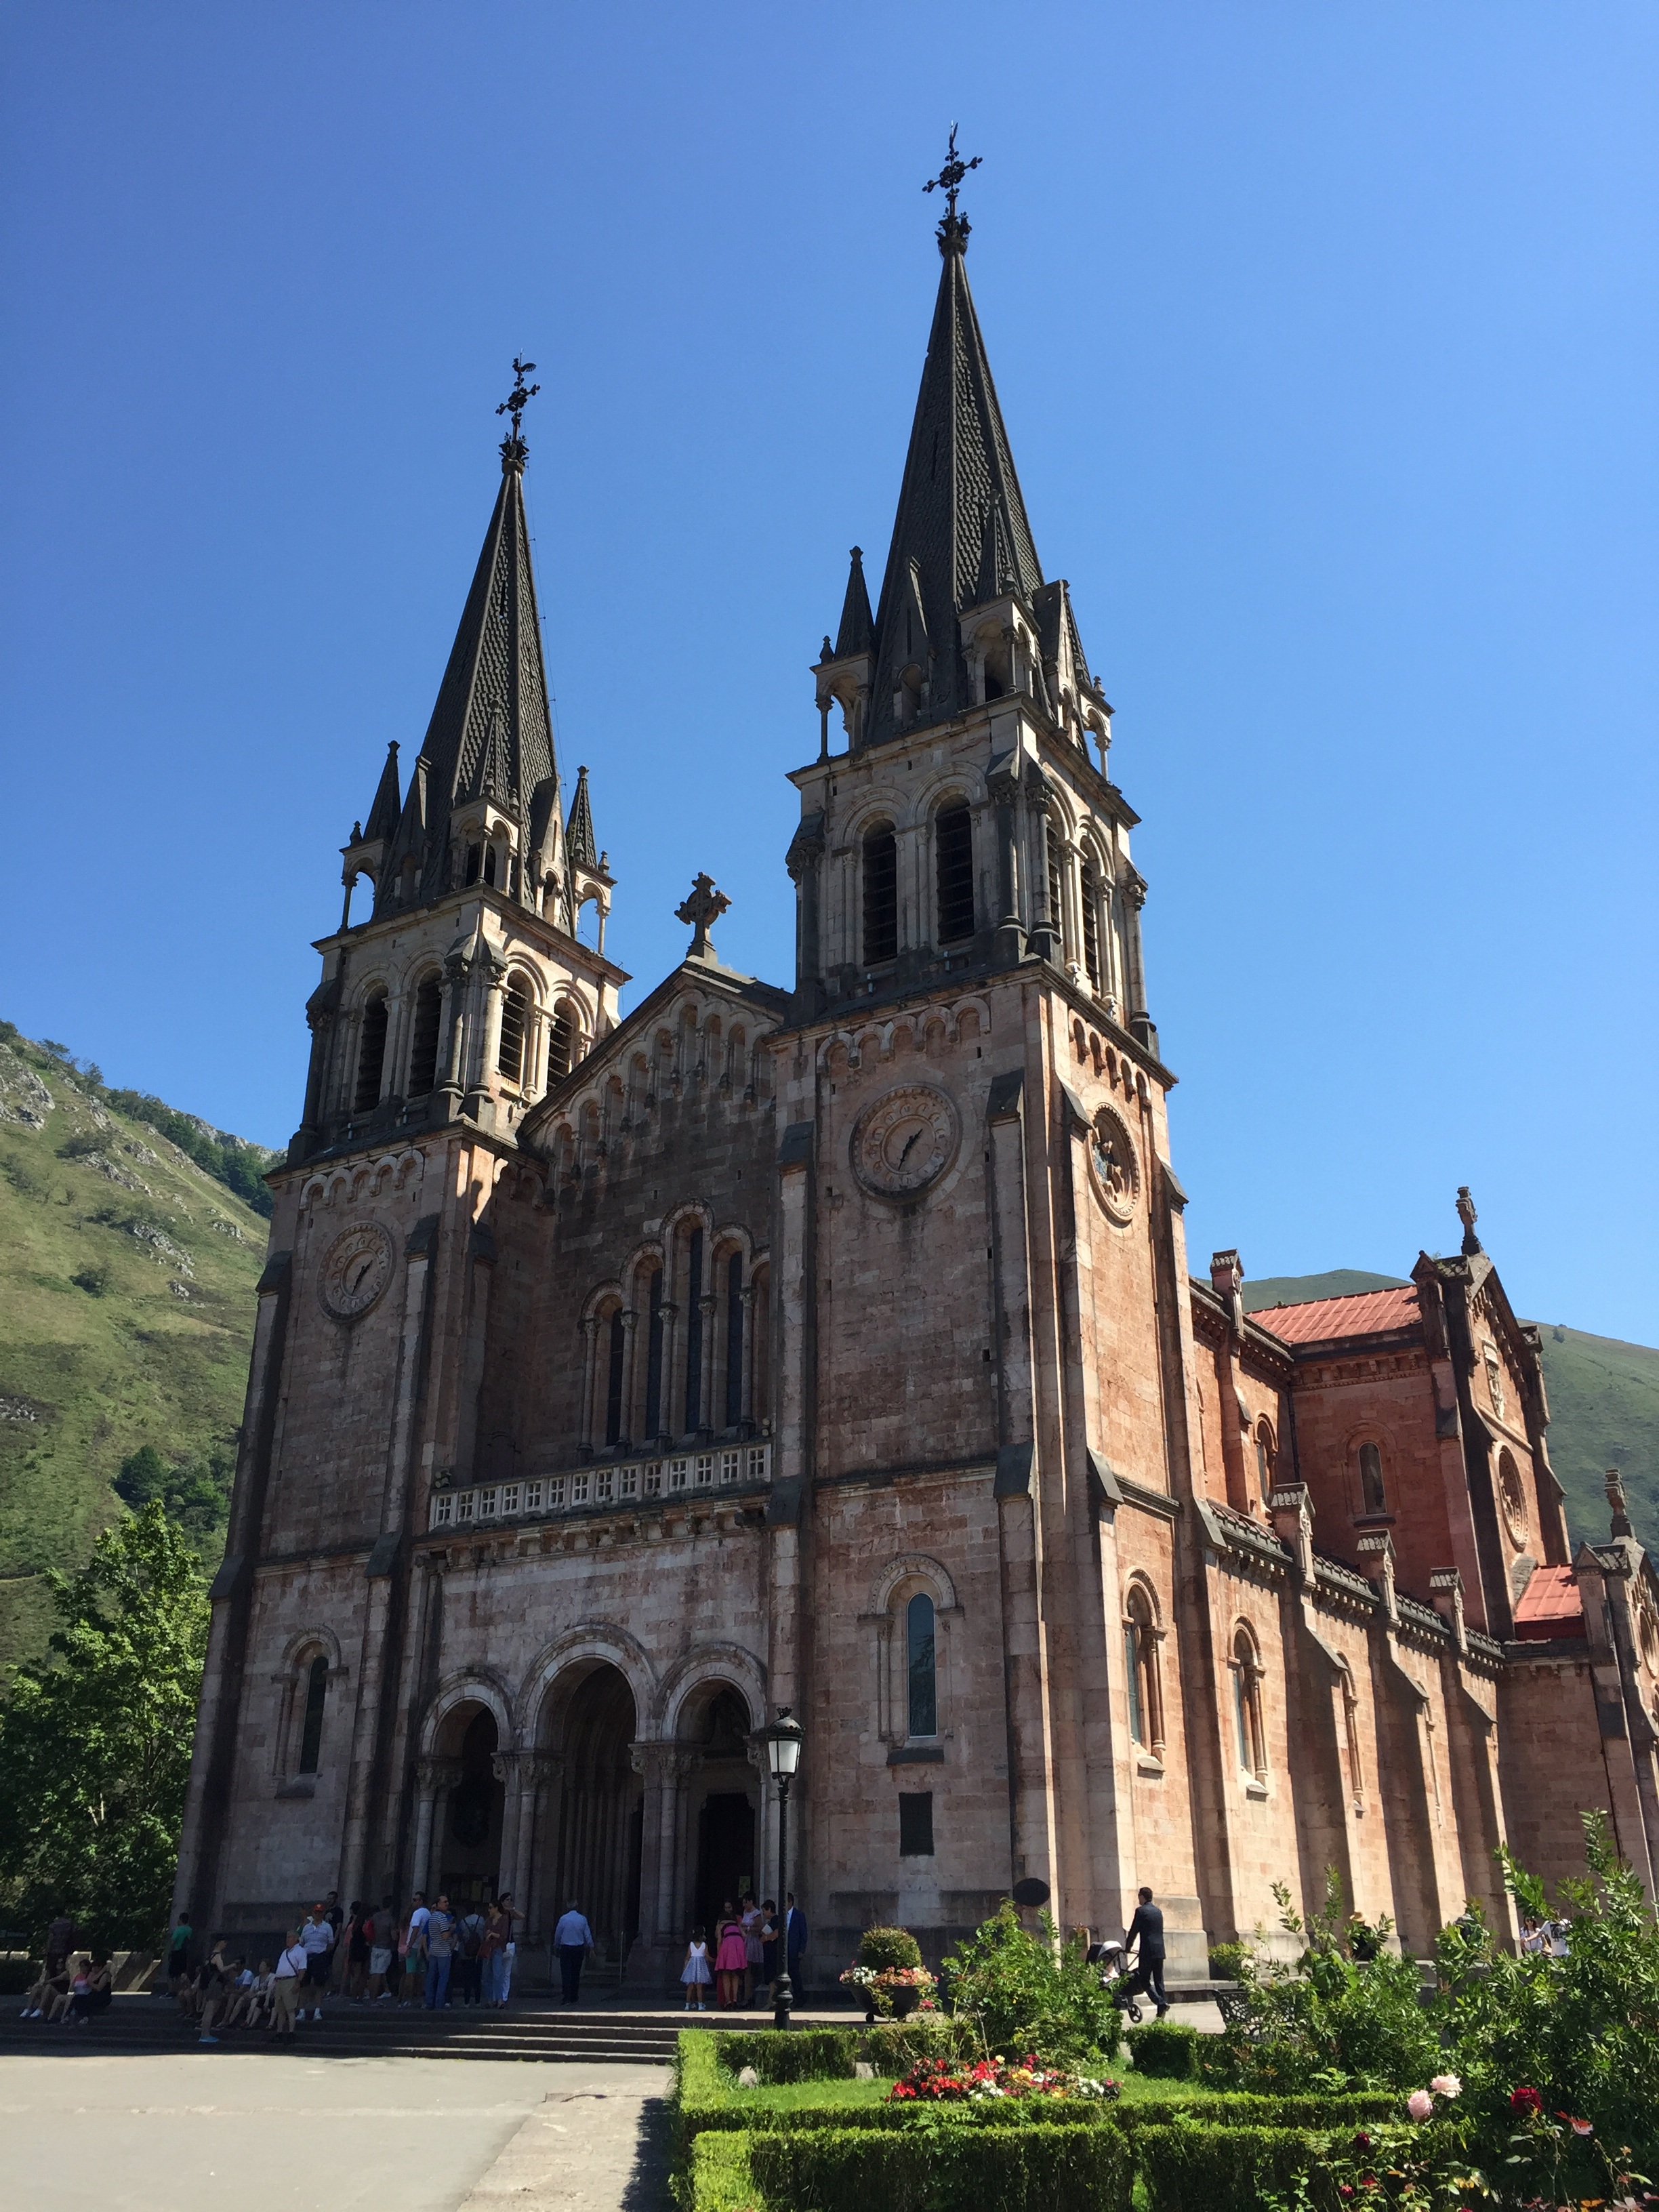
building, chateau, landmark, facade, church, cathedral, tourism, place of worship, spain, spire, monastery, basilica, asturias, covadonga, gothic architecture, tours, covadonga lakes, historic site